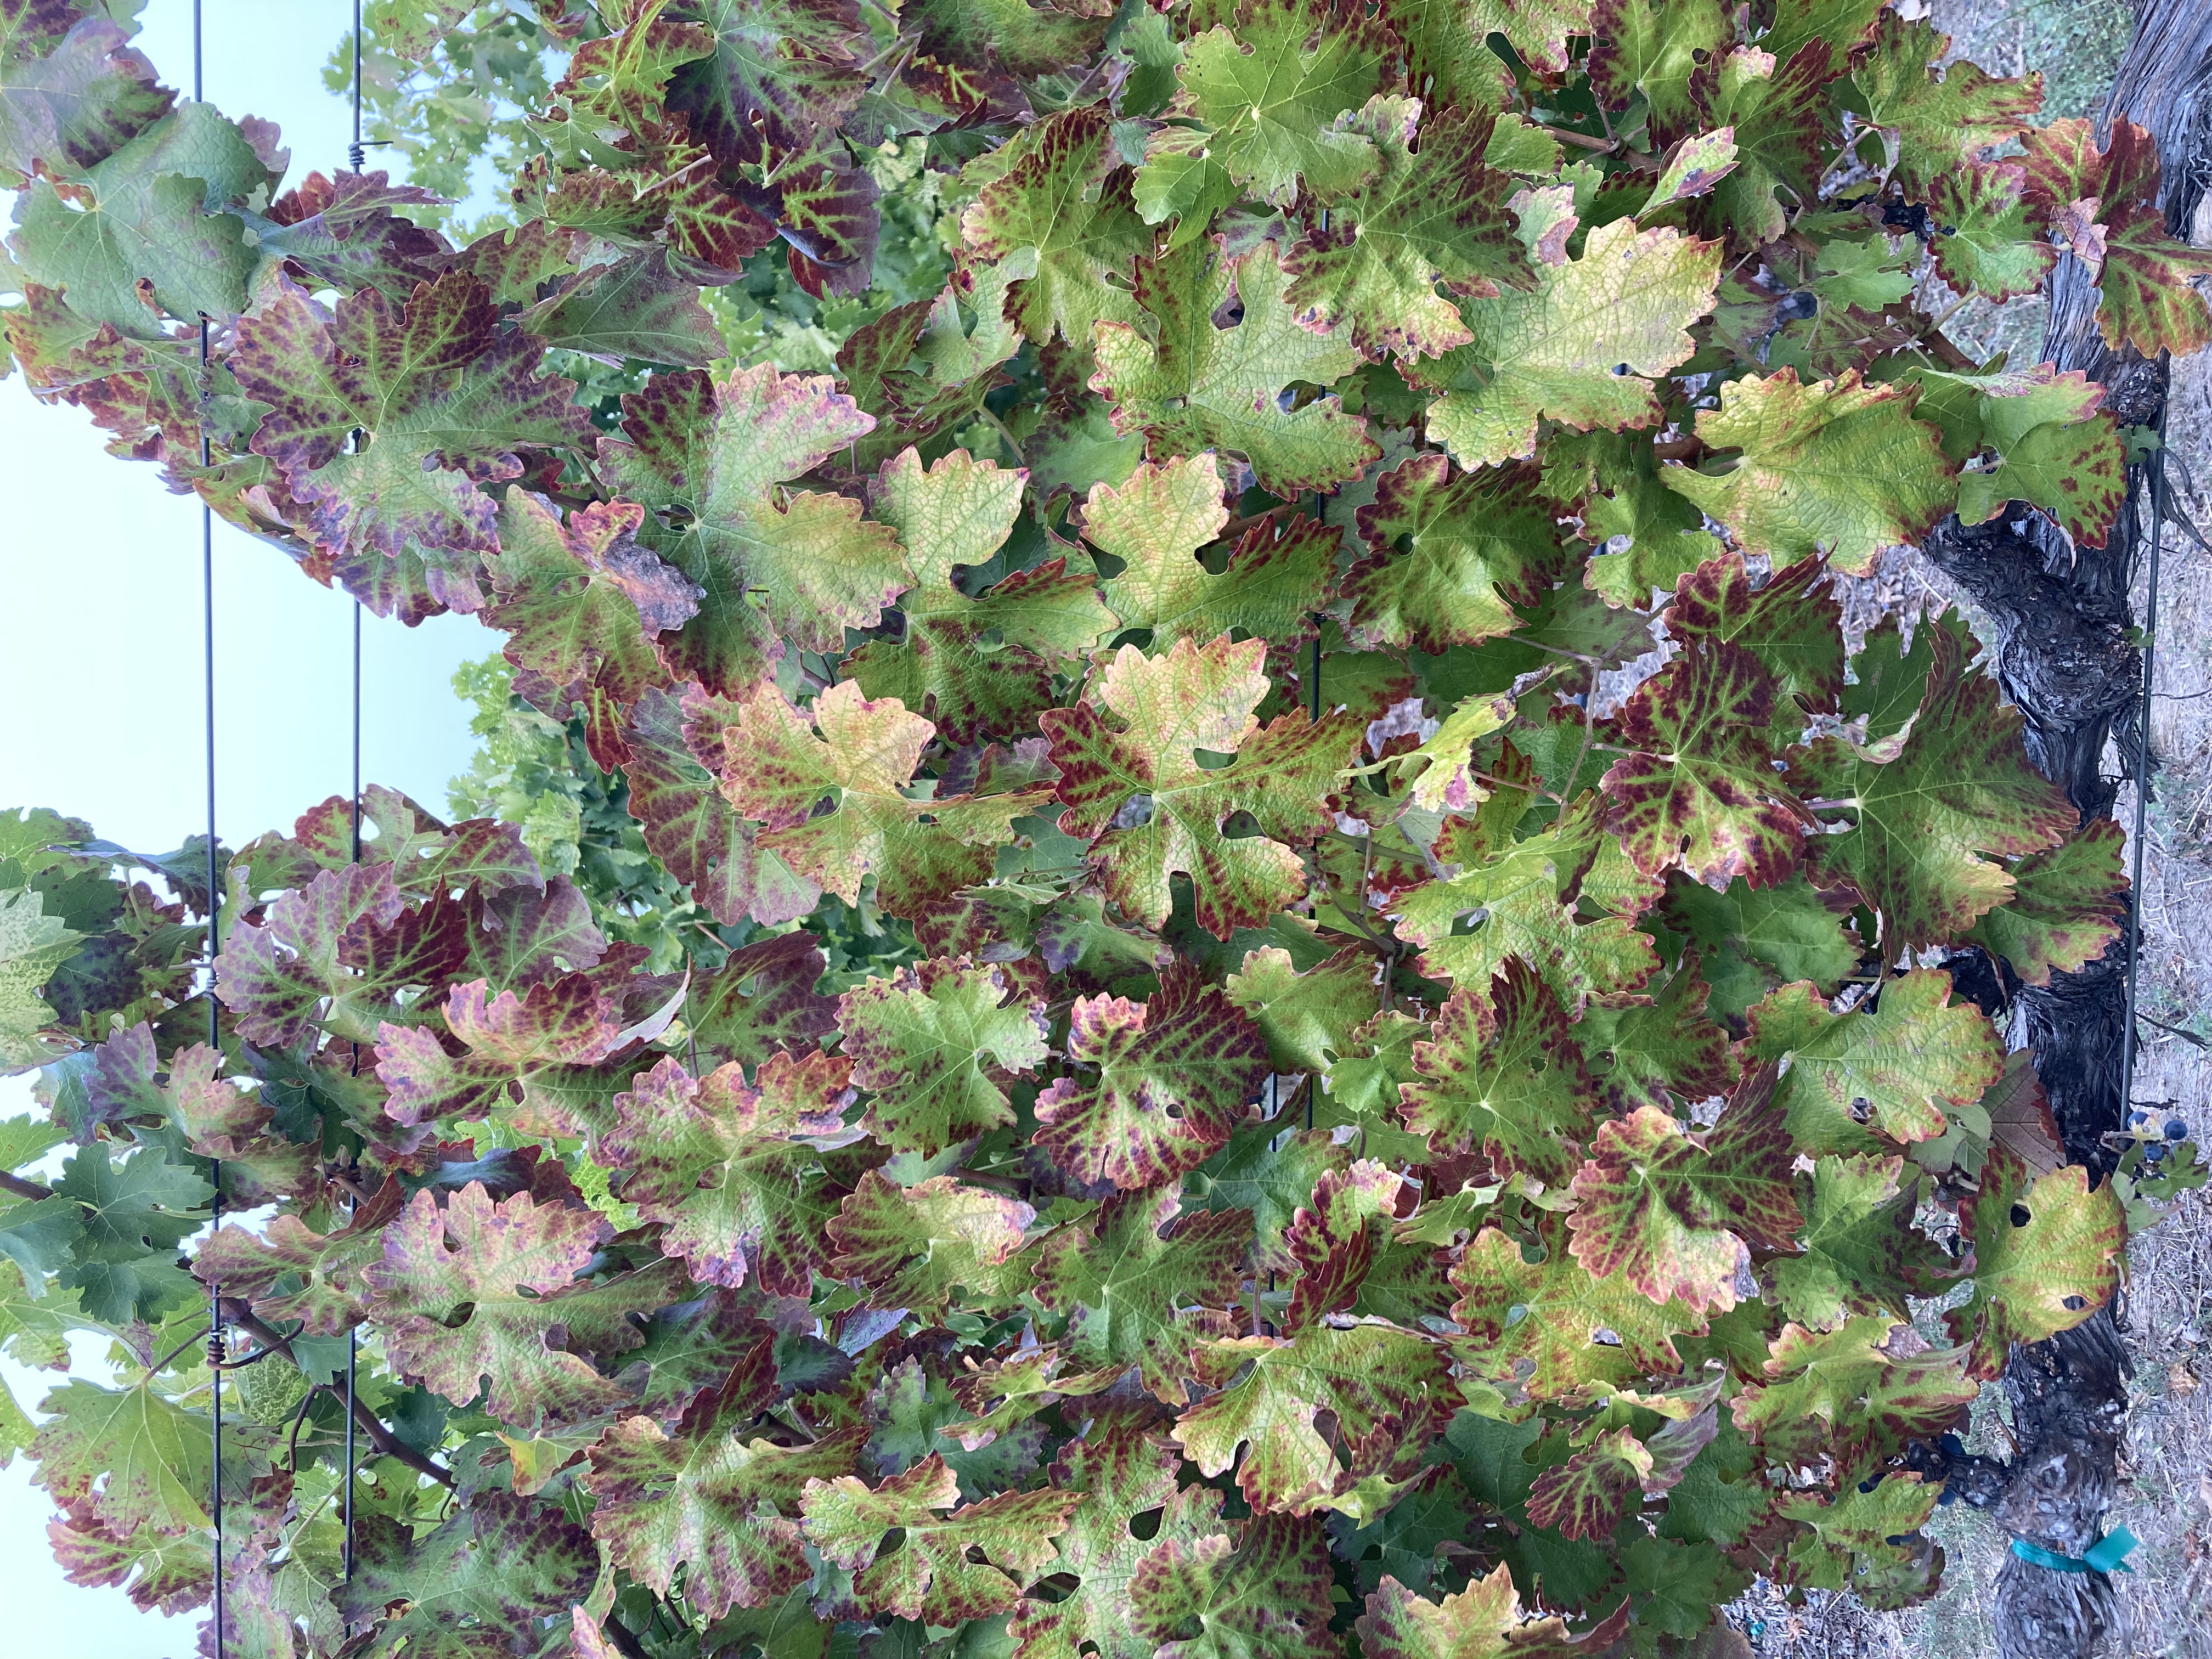
Label: Leafroll 3